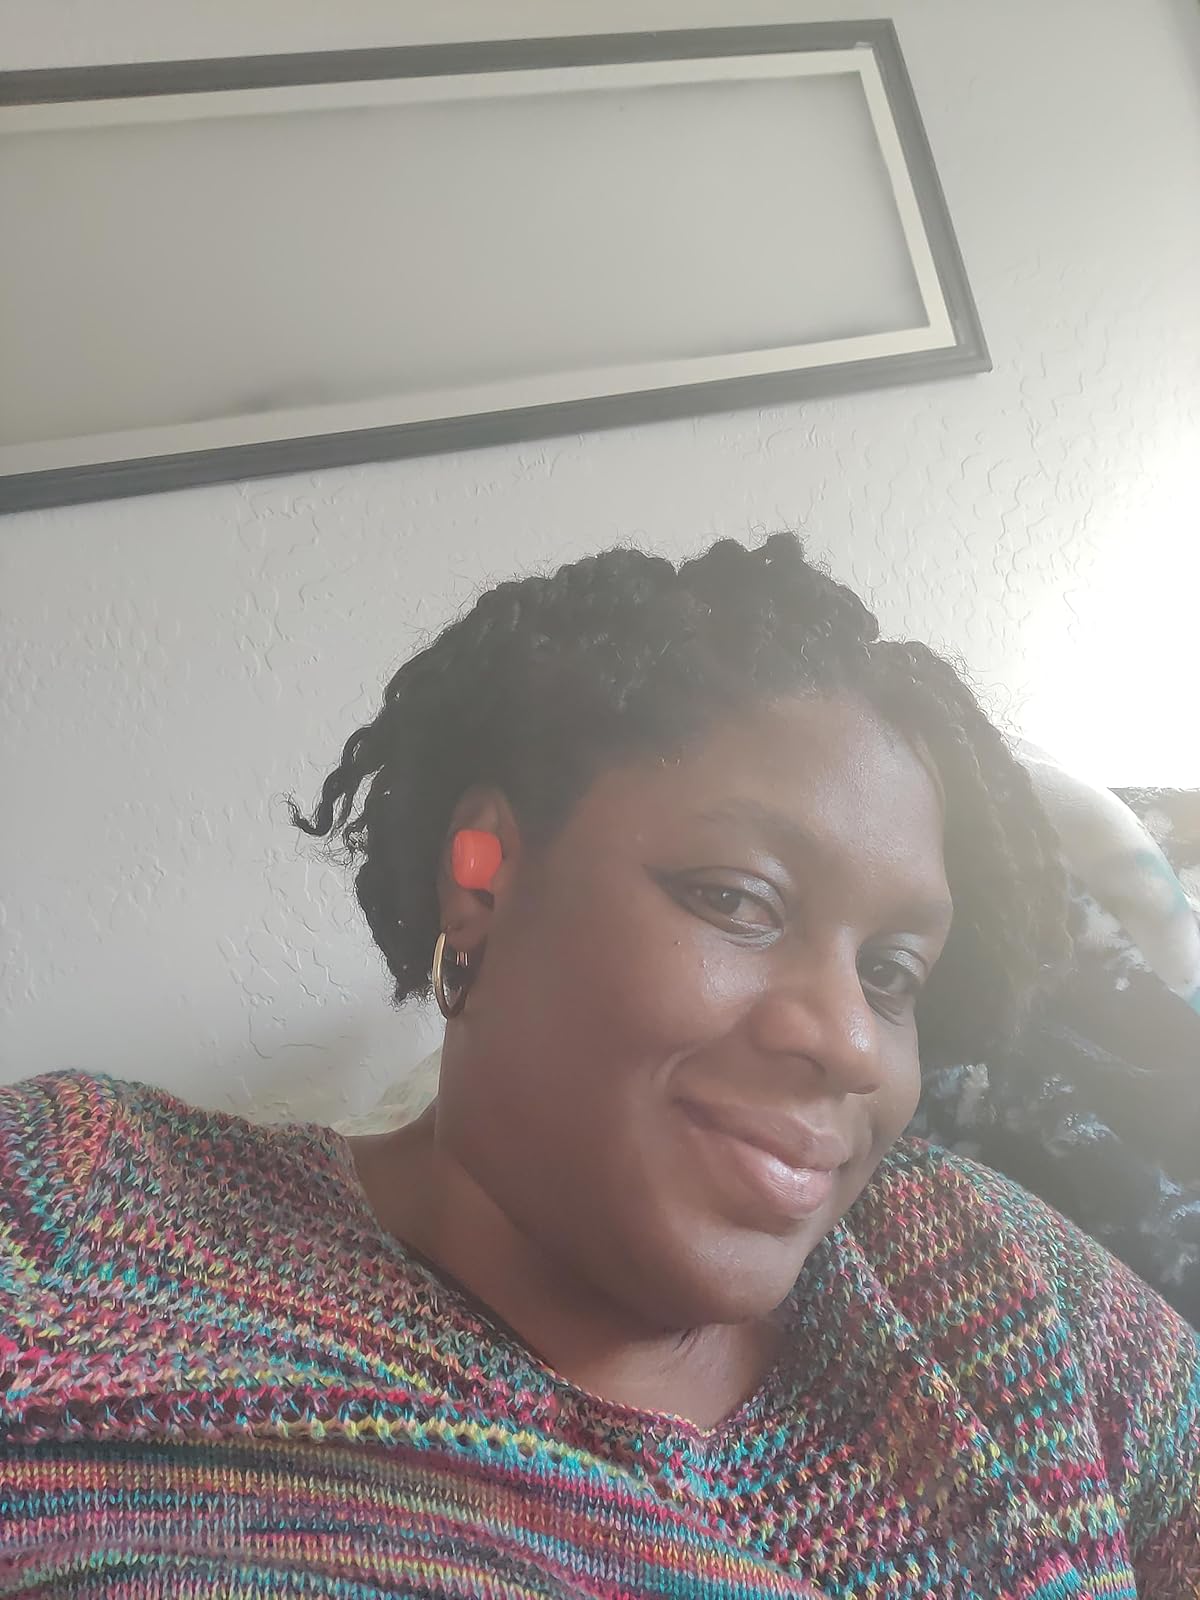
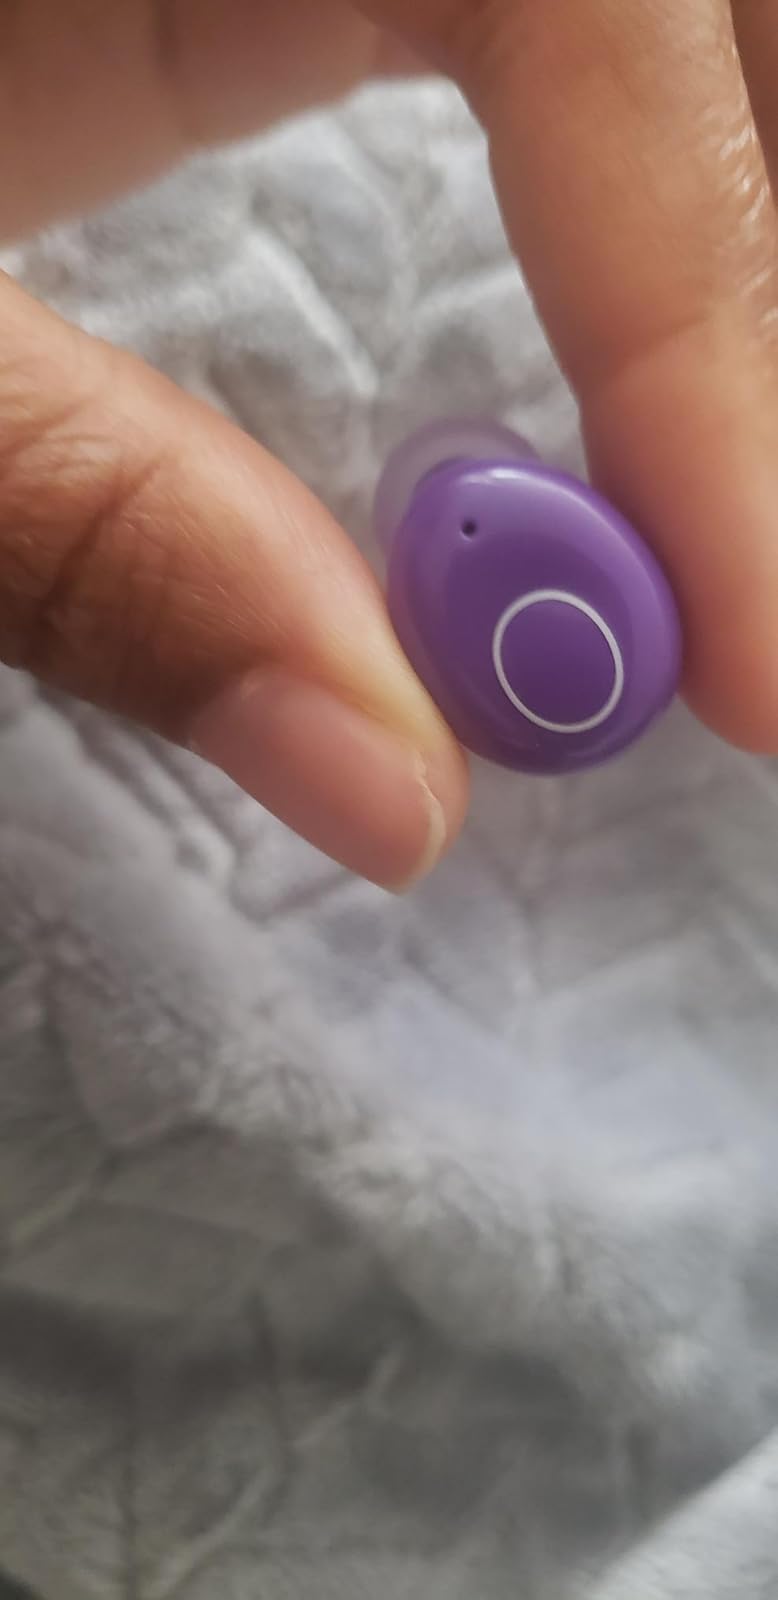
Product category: earbuds
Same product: no